French Resistance

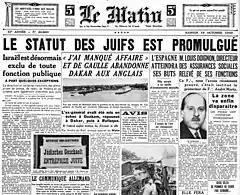
Antisemitic laws proclaimed in 1940

Starting in the summer of 1940 anti-Semitic laws started to come into force in both the occupied and unoccupied zones. On 3 October 1940 Vichy introduced the law on the status of Jews, banning Jews from numerous professions including law, medicine and public service. Jewish businesses were "Aryanized" by being placed in the hands of "Aryan" trustees who engaged in blatant corruption. Jews were banned from cinemas, music halls, fairs, museums, libraries, public parks, cafes, theatres, concerts, restaurants, swimming pools and markets. Jews could not move without informing the police first, own radios or bicycles, were denied phone service, could not use phone booths marked "Accès interdit aux Juifs" and were only allowed to ride the last carriage on the Paris Metro. The French people at the time distinguished between "Israélites" (a polite term in French) who were "properly" assimilated French Jews and the "Juifs" (formerly a derogatory term in French, nowadays the standard name for Jewish people) who were the "foreign" and "unassimilated" Jews who were widely seen as criminals from abroad living in slums in the inner cities of France. All through the 1930s, the number of illegal Jewish immigrants from Eastern Europe was vastly exaggerated. The French public was persuaded that the majority of Jews living in France were illegal immigrants causing social problems. When the first anti-Semitic laws were introduced in 1940: "There was no sign of public opposition to what was happening, or even widespread unease at the direction in which events were heading ... Many people, perhaps even most people, were indifferent. In the autumn of 1940 they had other things to think about; later they could find little room for fellow-feeling or concern for the public good in their own struggle to survive. What happened to the Jews was a secondary matter; it was beyond their immediate affairs, it belonged to that realm of the 'political' which they could no longer control or even bring themselves to follow with much interest".